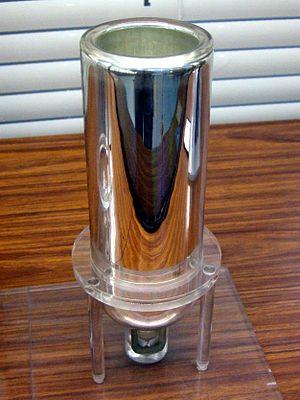
En thermodynamique, une transformation est dite adiabatique si elle est effectuée sans qu'aucun transfert thermique n'intervienne entre le système étudié et le milieu extérieur. Cela n'implique pas pour autant que la température du système reste constante, contrairement au cas isotherme. En effet, la transformation adiabatique n'est pas sans échange d'énergie. La variation d'énergie mécanique est le seul échange avec l'extérieur du système qui modifie alors les paramètres d'états.
Un vase Dewar — ou vase de Dewar ou simplement dewar — est un récipient conçu pour fournir une très bonne isolation thermique. Par exemple, rempli d'un liquide chaud, le vase Dewar ne laissera la chaleur s'échapper que difficilement, et le liquide restera chaud bien plus longtemps que dans un récipient classique. Ce vase doit son nom au physicien écossais Sir James Dewar.